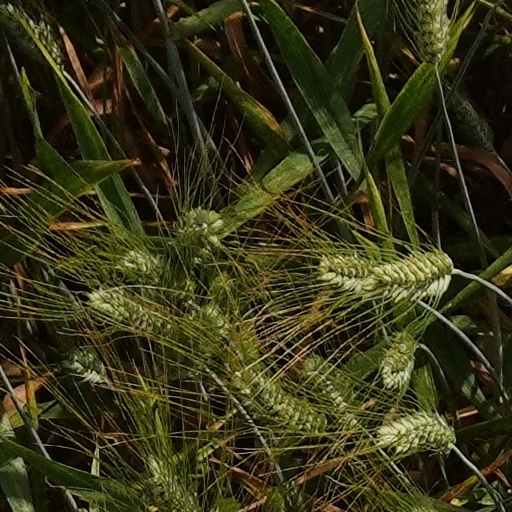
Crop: wheat